Willis Holly

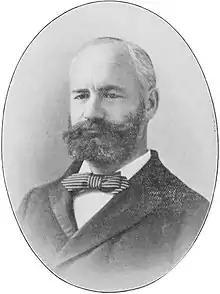

Willis Holly (July 4, 1854 – August 4, 1931) was secretary of the New York City Department of Parks and Recreation and a member of Tammany Hall. He entered politics in the administration of Mayor Hugh J. Grant, and became Mayor Thomas Francis Gilroy's secretary. He died on August 4, 1931, at his apartment at the Hotel Chelsea.